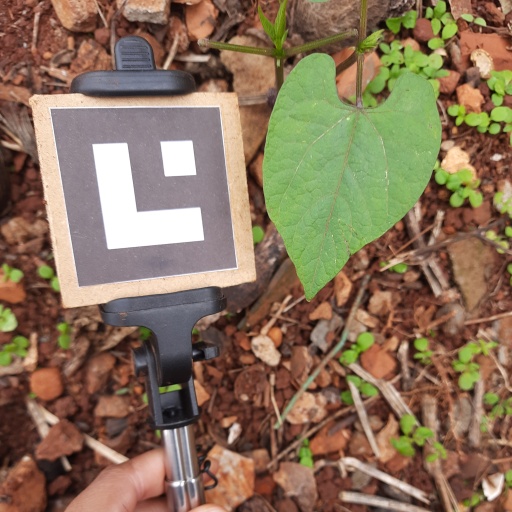
Observations: flat surface, no eating holes, under shade